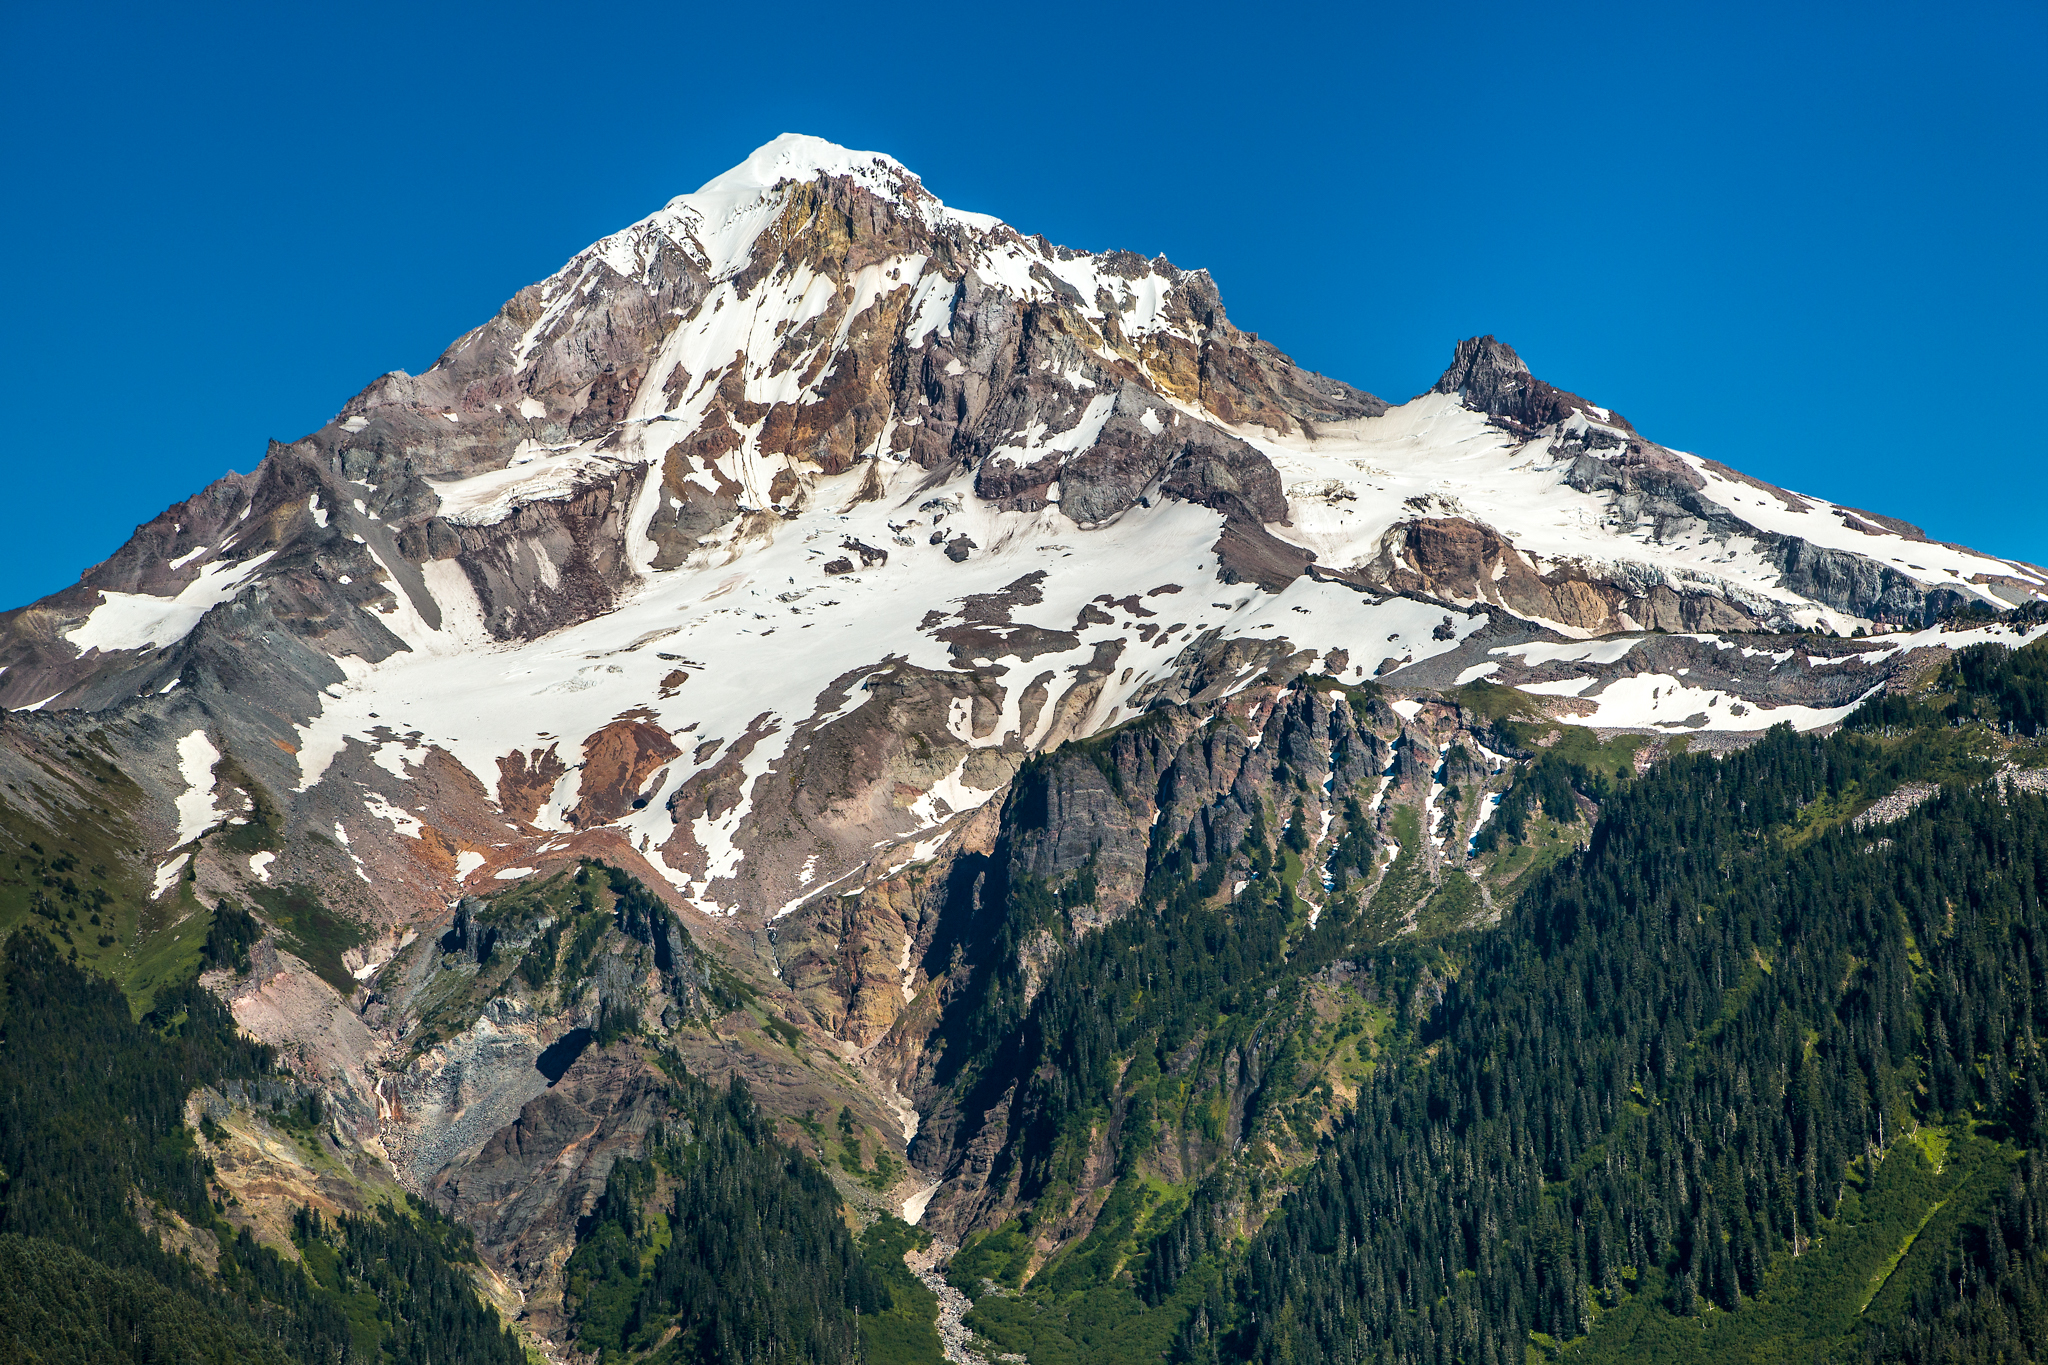
landscape, nature, wilderness, mountain, adventure, mountain range, hike, glacier, scenery, volcano, ridge, summit, massif, bluesky, alps, cascades, plateau, fell, cirque, oregon, moraine, mthood, landform, baldmountaintrail, mountain pass, geographical feature, mountainous landforms, geological phenomenon